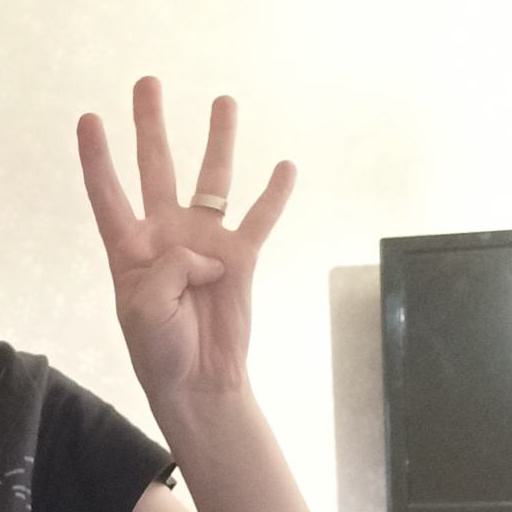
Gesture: four